Carl Edwards

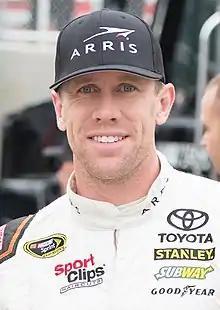
Edwards at Dover International Speedway in 2016

Carl Michael Edwards Jr. (born August 15, 1979) is an American former professional stock car racing driver and a current analyst for "NASCAR on Prime Video".